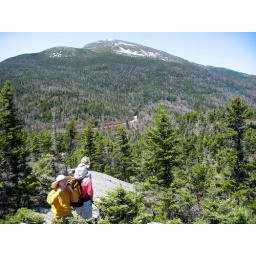
Washington from Lowe's Bald Spot - auto road in midground